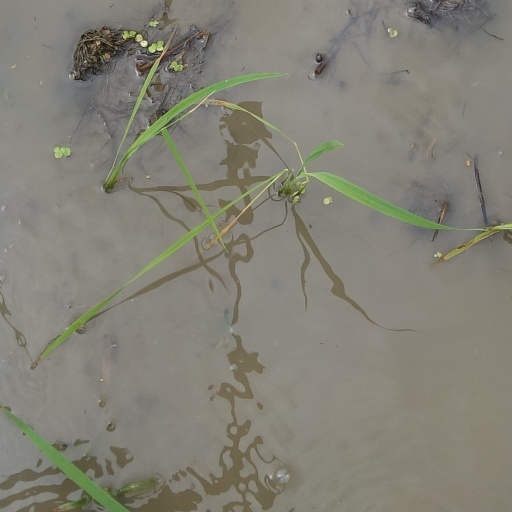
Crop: rice